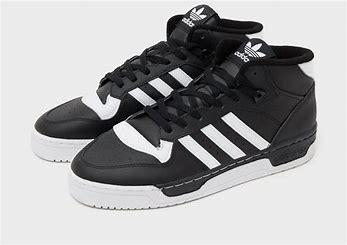
Brand: adidas
Model: originals Adidas Originals Rivalry